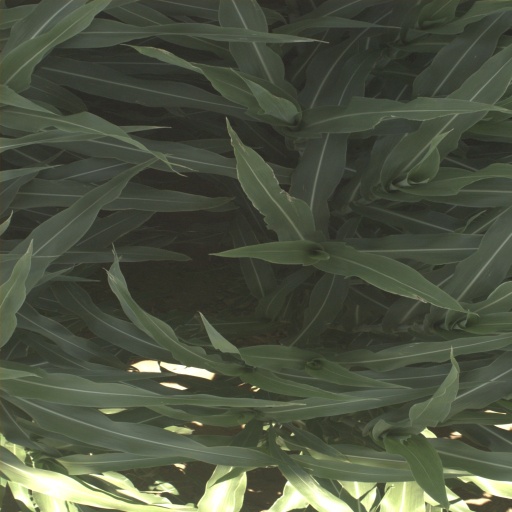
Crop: sorghum